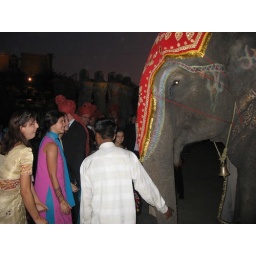
Me in pink and blue, the elephant in blue and red, India 06